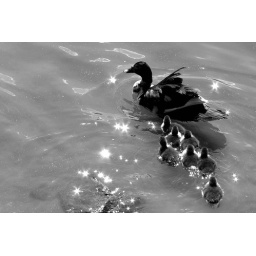
a flock of ducklings at lake tomahawk in black mountain nc